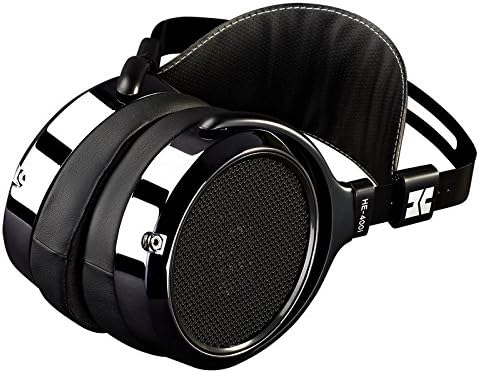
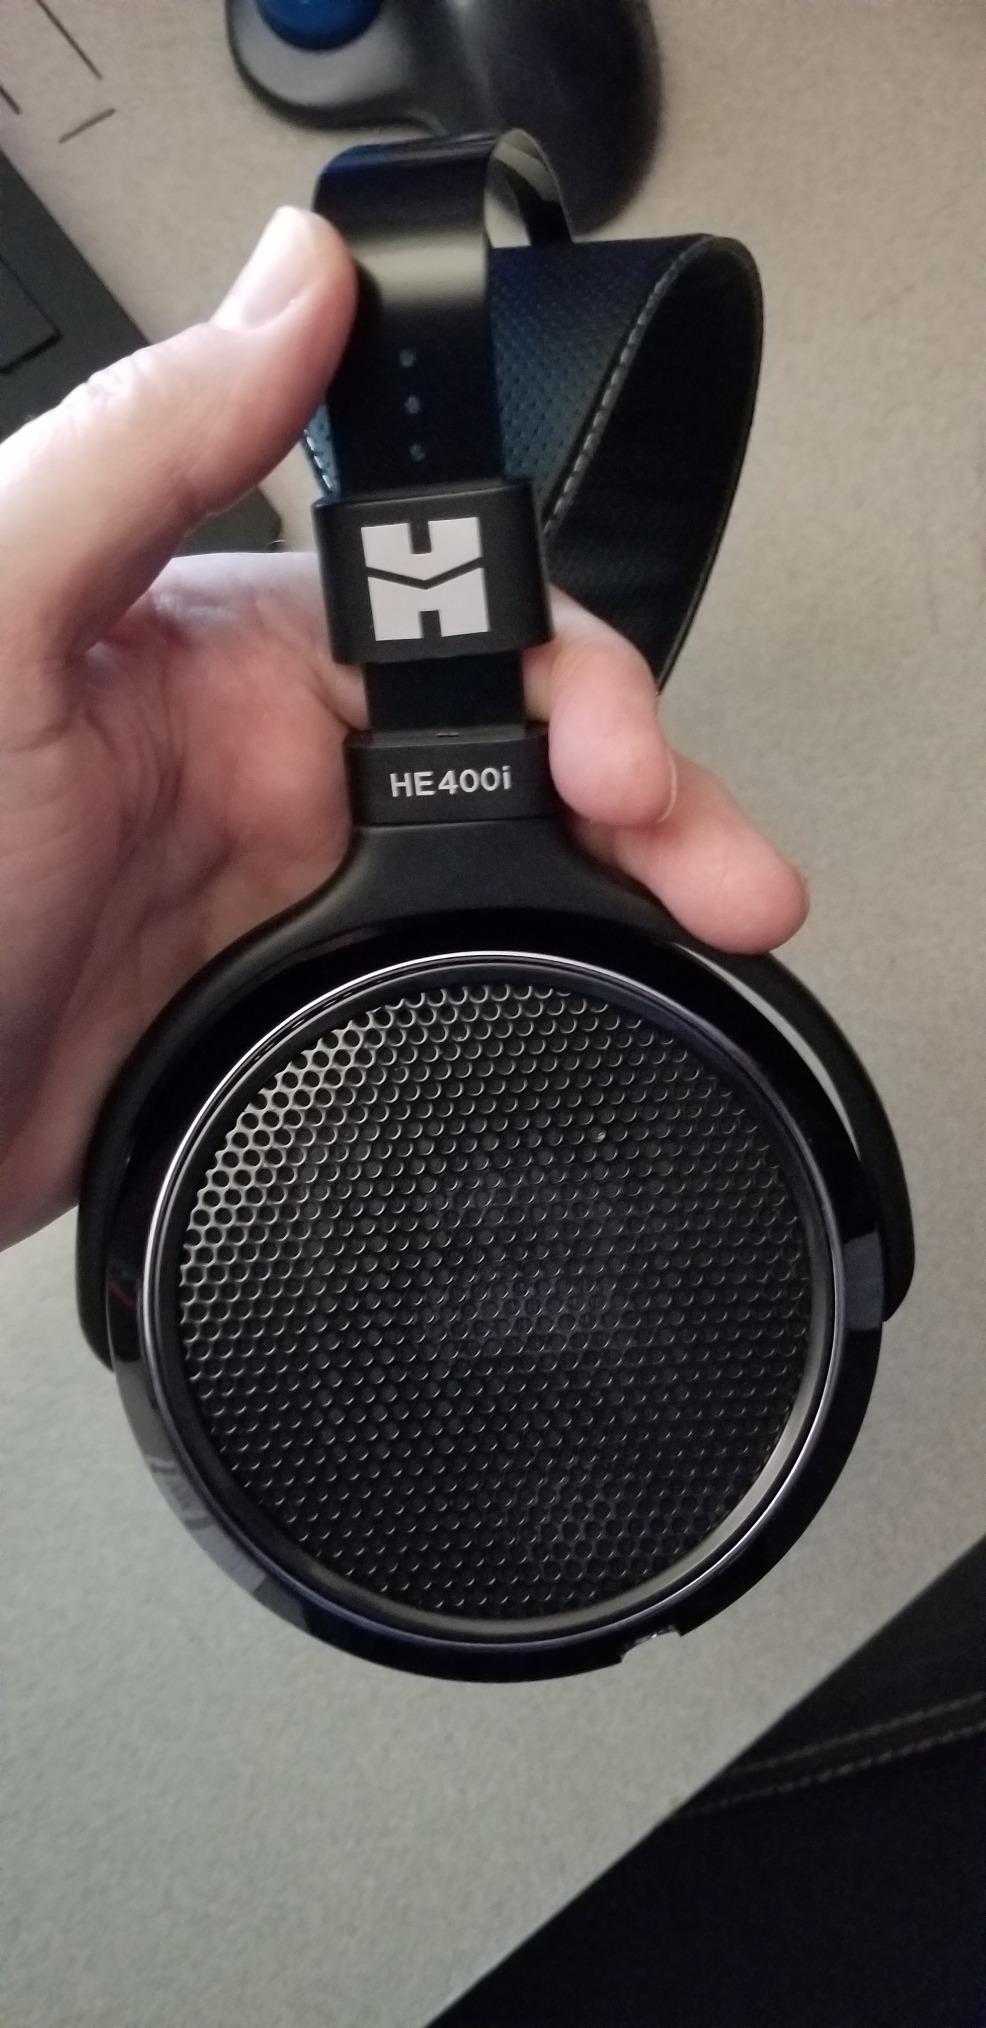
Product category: headphones
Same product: yes